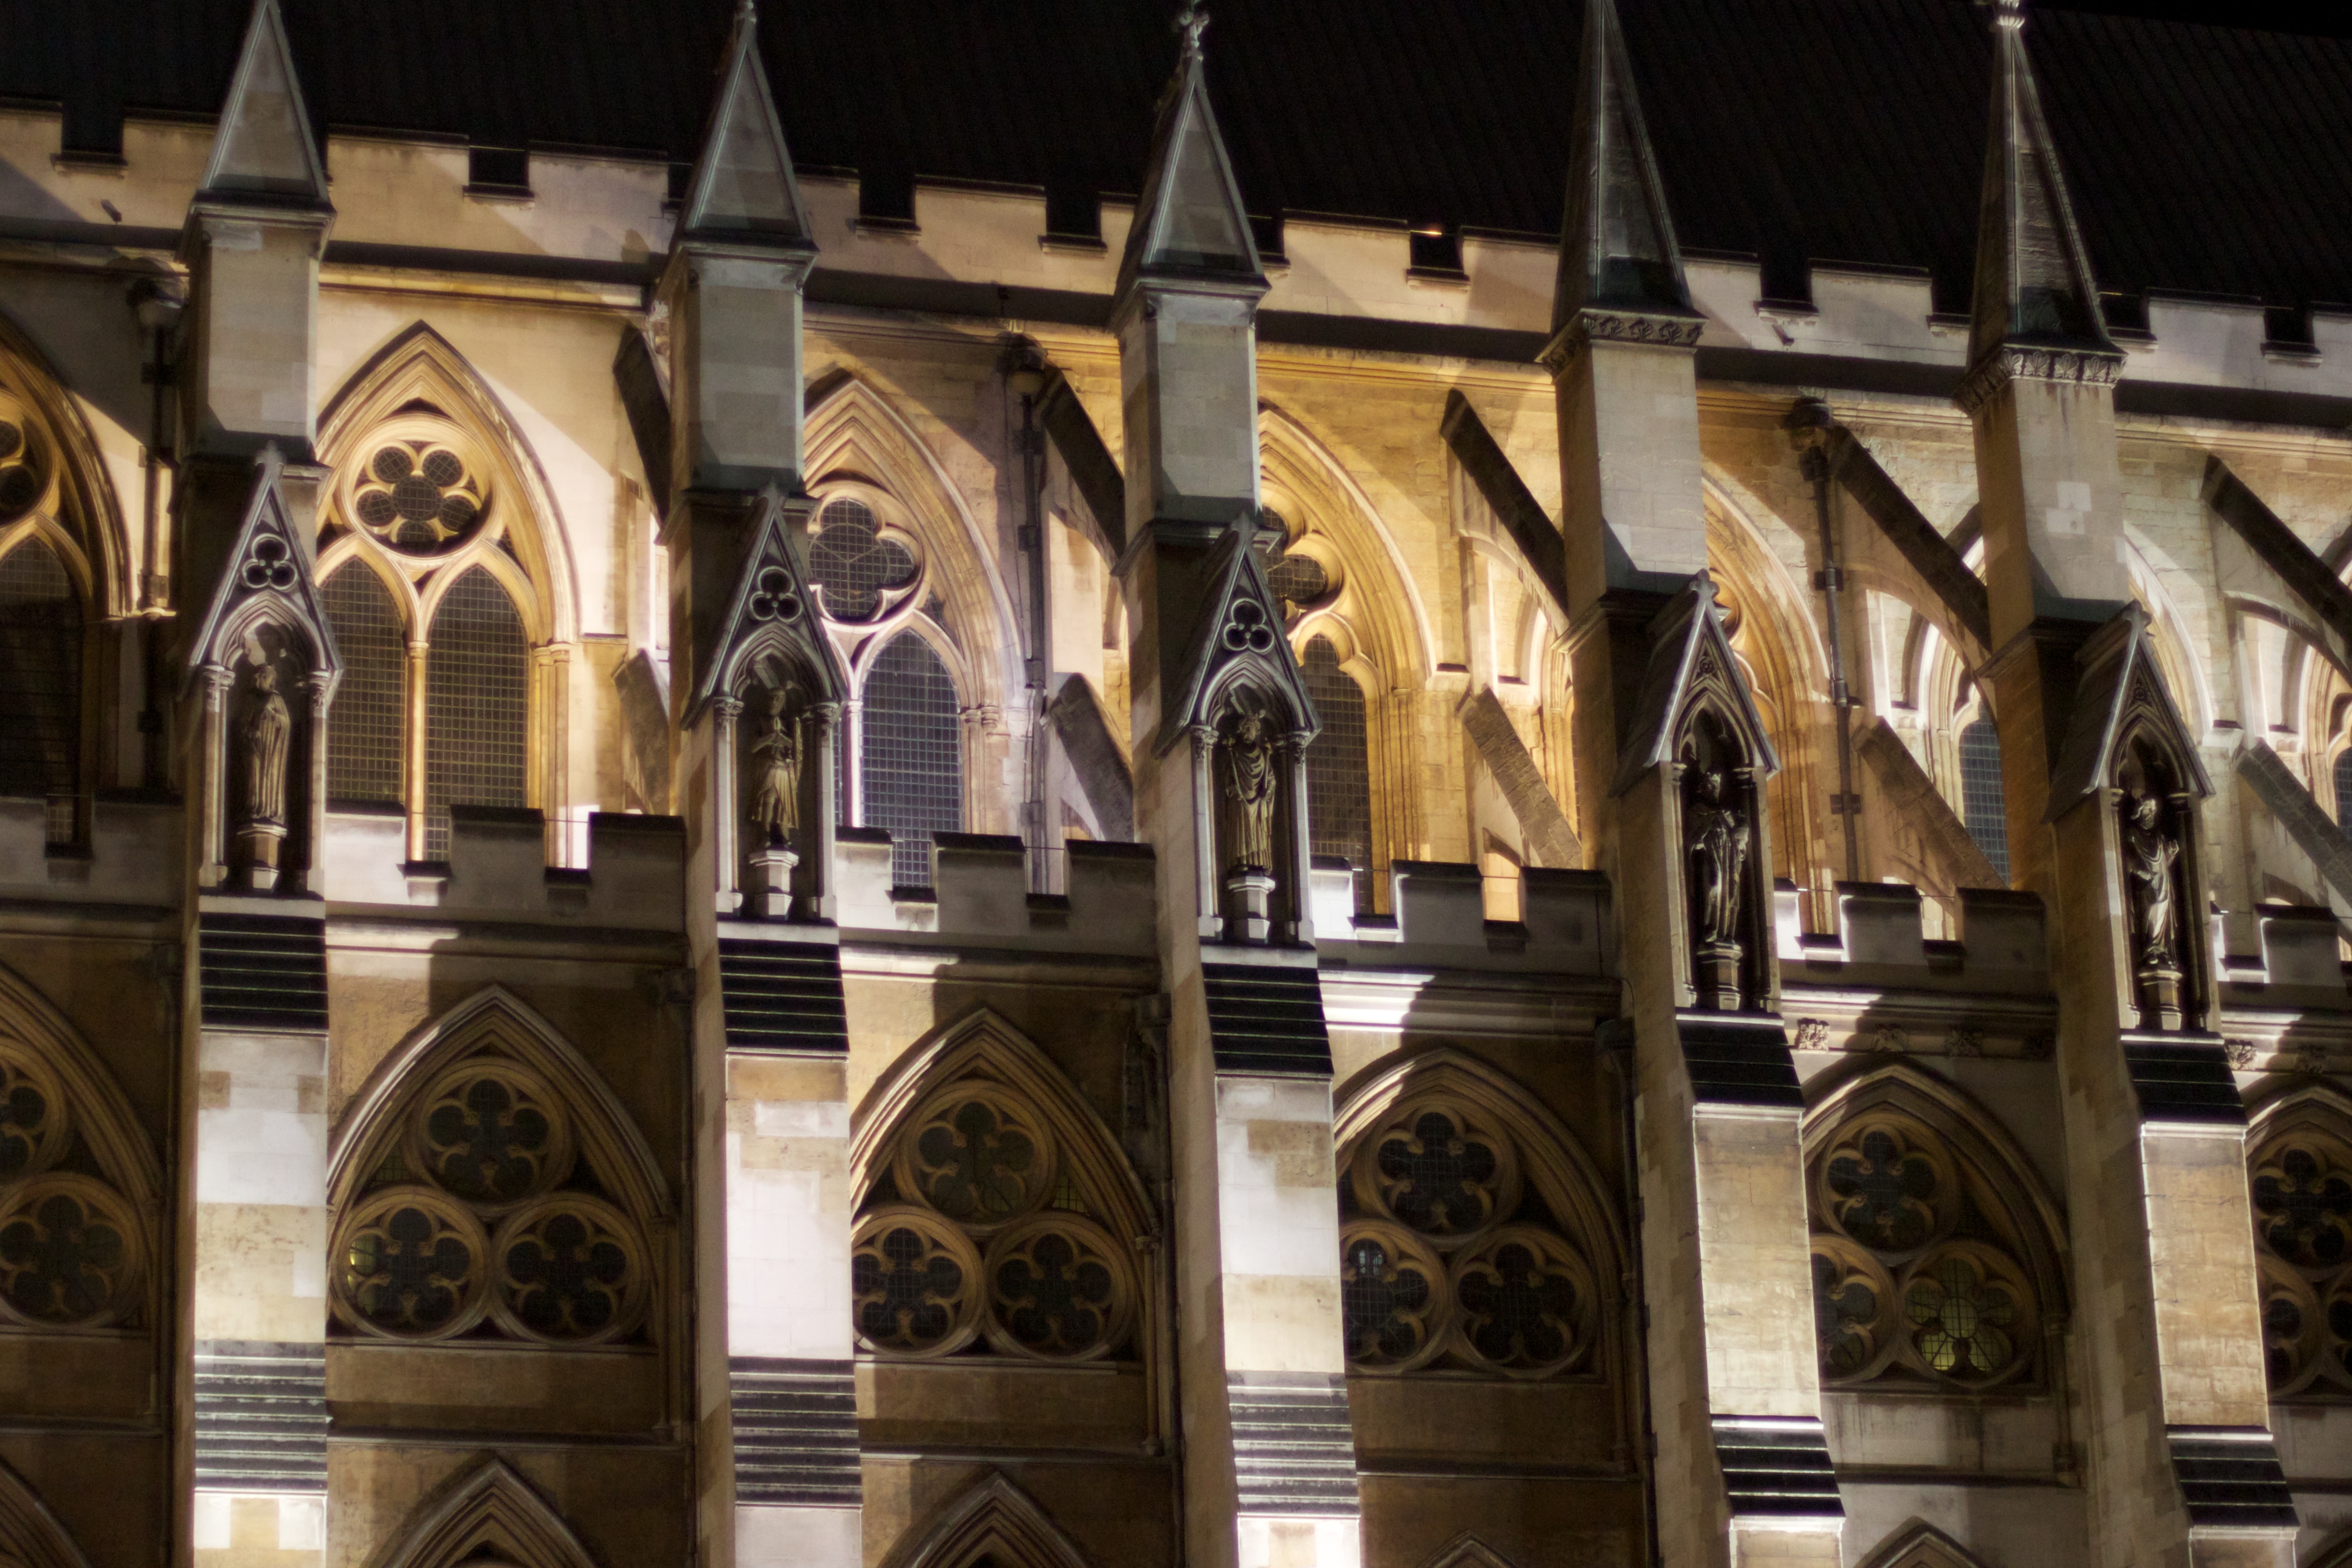
building, cathedral, lighting, place of worship, interior design, tourist attraction, ancient history